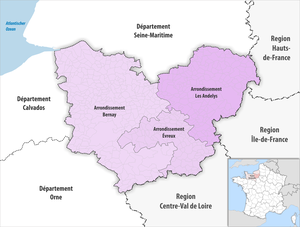
Le département de l'Eure comprend trois arrondissements.